Antanas Purėnas

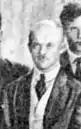
Antanas Purėnas

Antanas Purėnas (16 February 1881 – 5 November 1962) was a prominent Lithuanian organic chemist and politician.